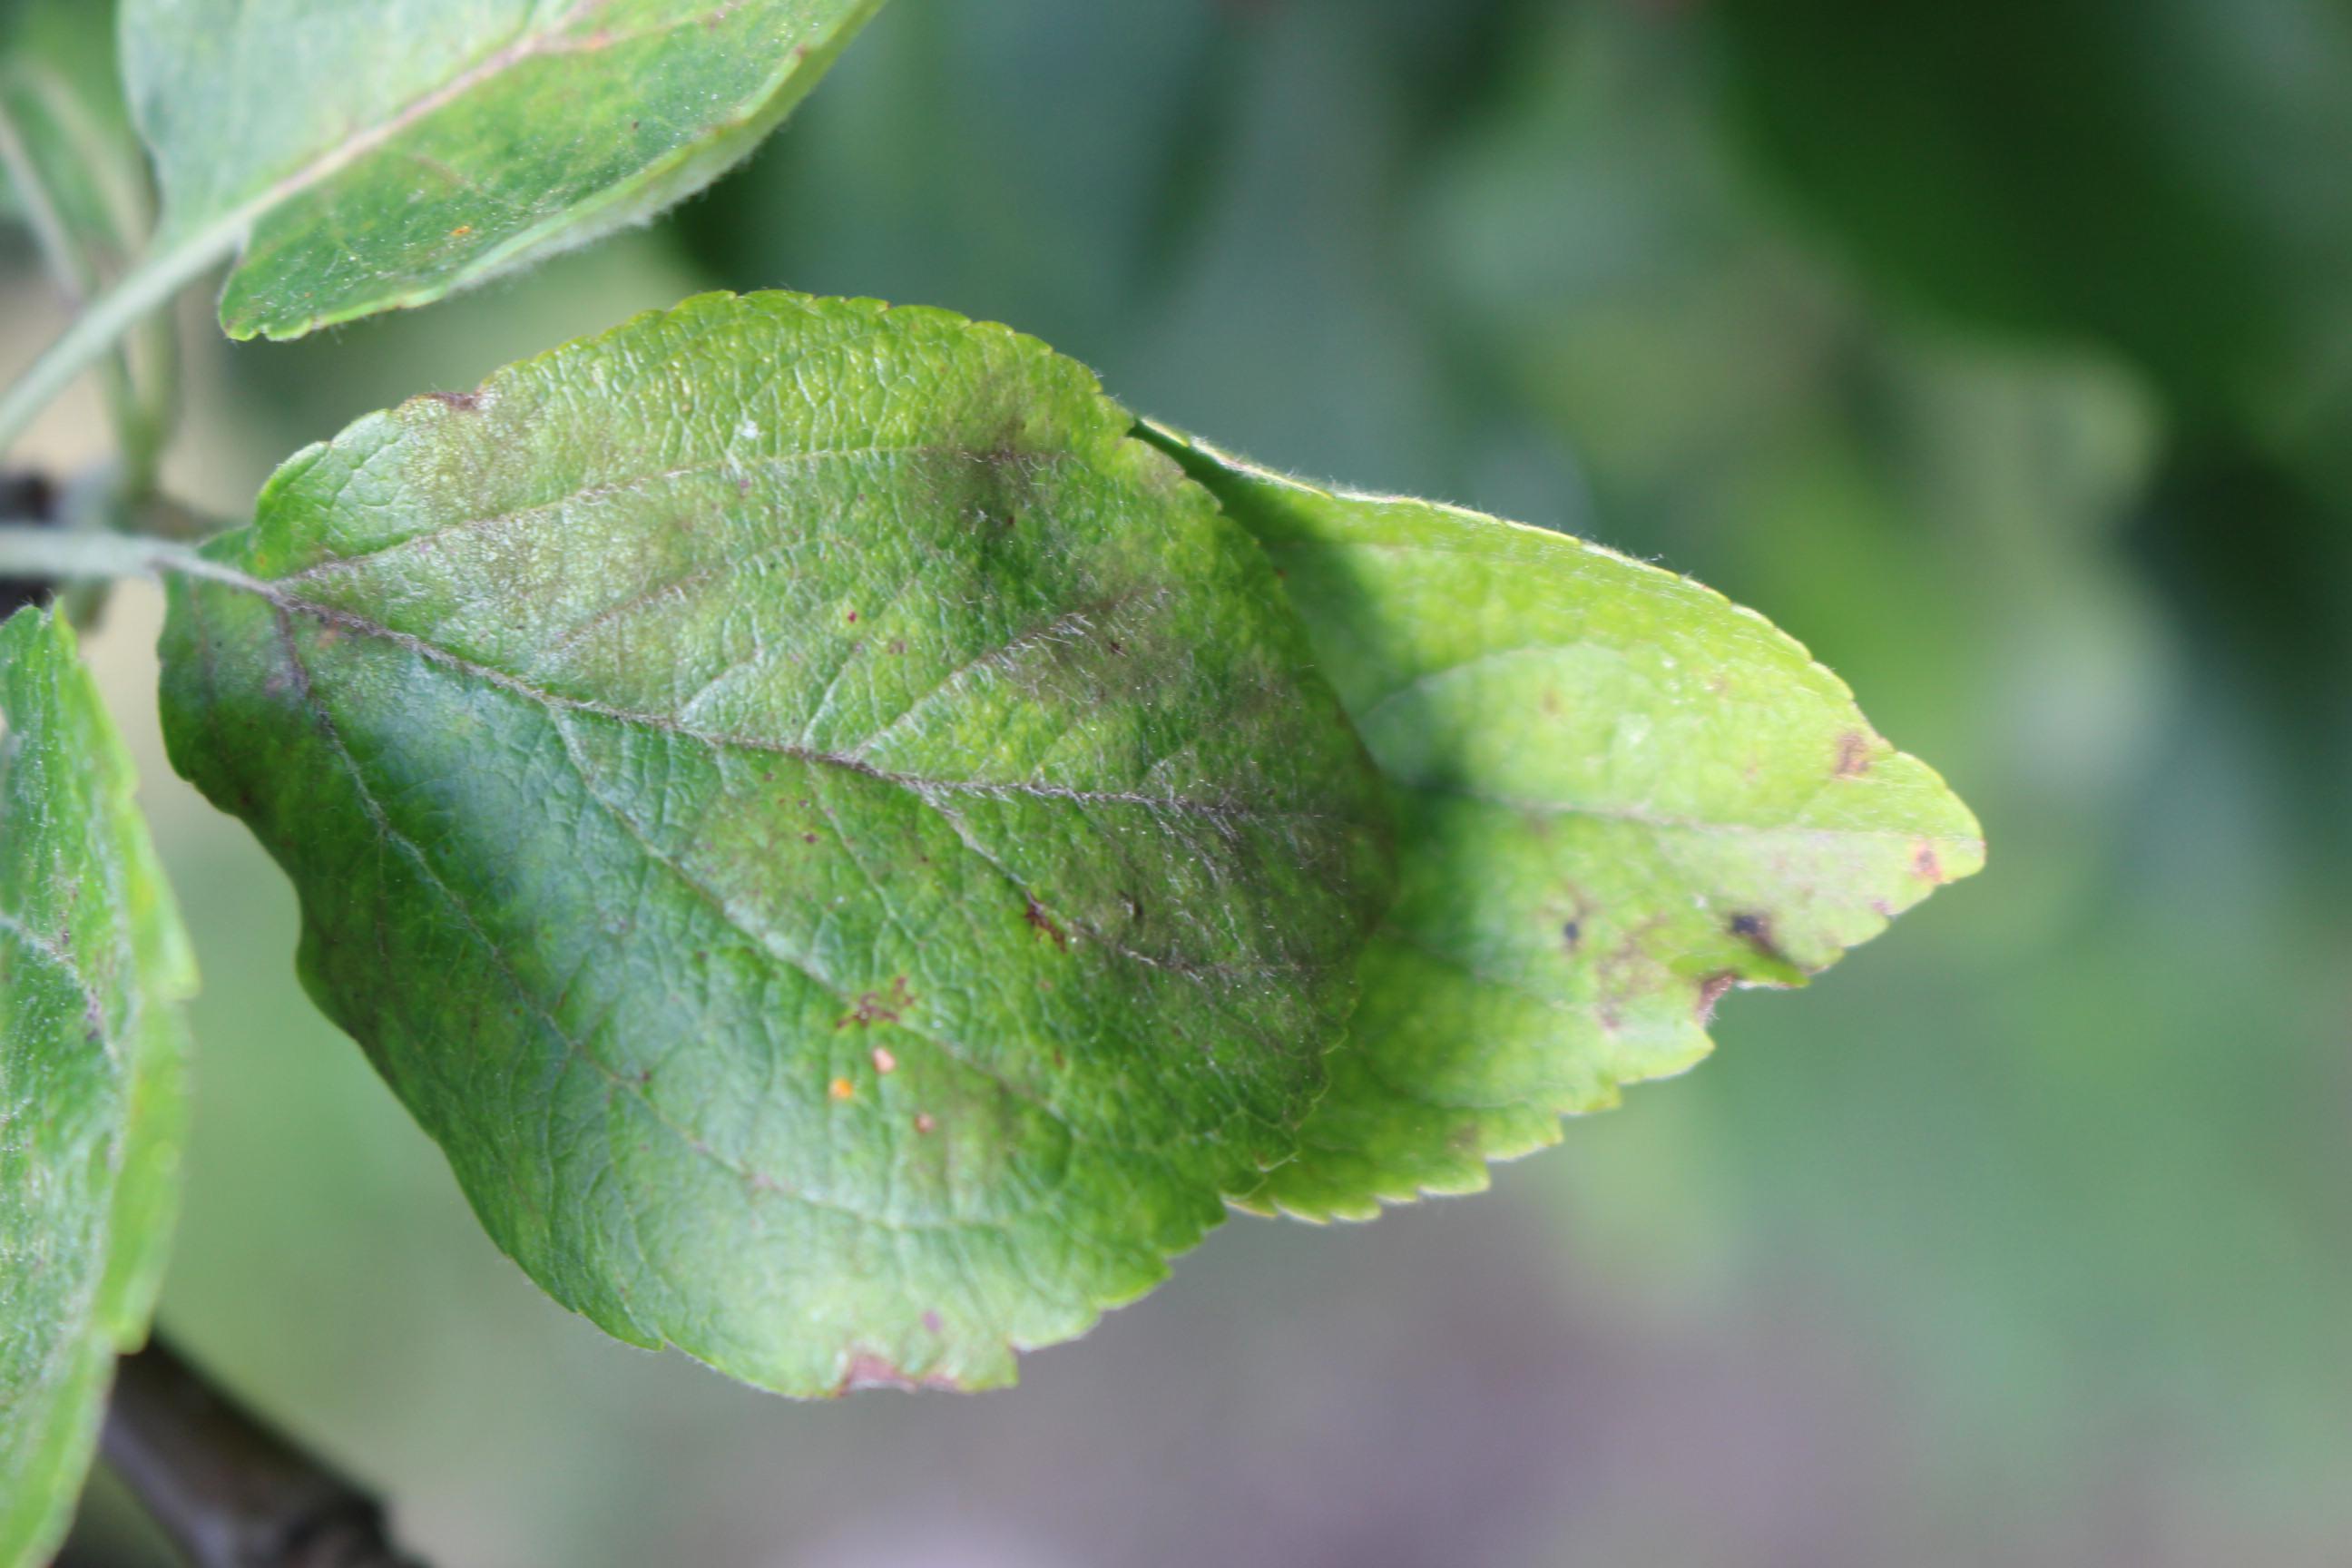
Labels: complex